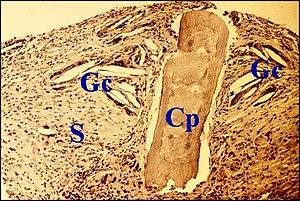
Copeau osseux dans un cholestéatome récidivé. Présence d'un granulome à cholestérol
L’histopathologie du cholestéatome est un outil décisif de diagnostic d'une « tumeur » ou plutôt d'une néoformation bénigne de l'oreille moyenne.